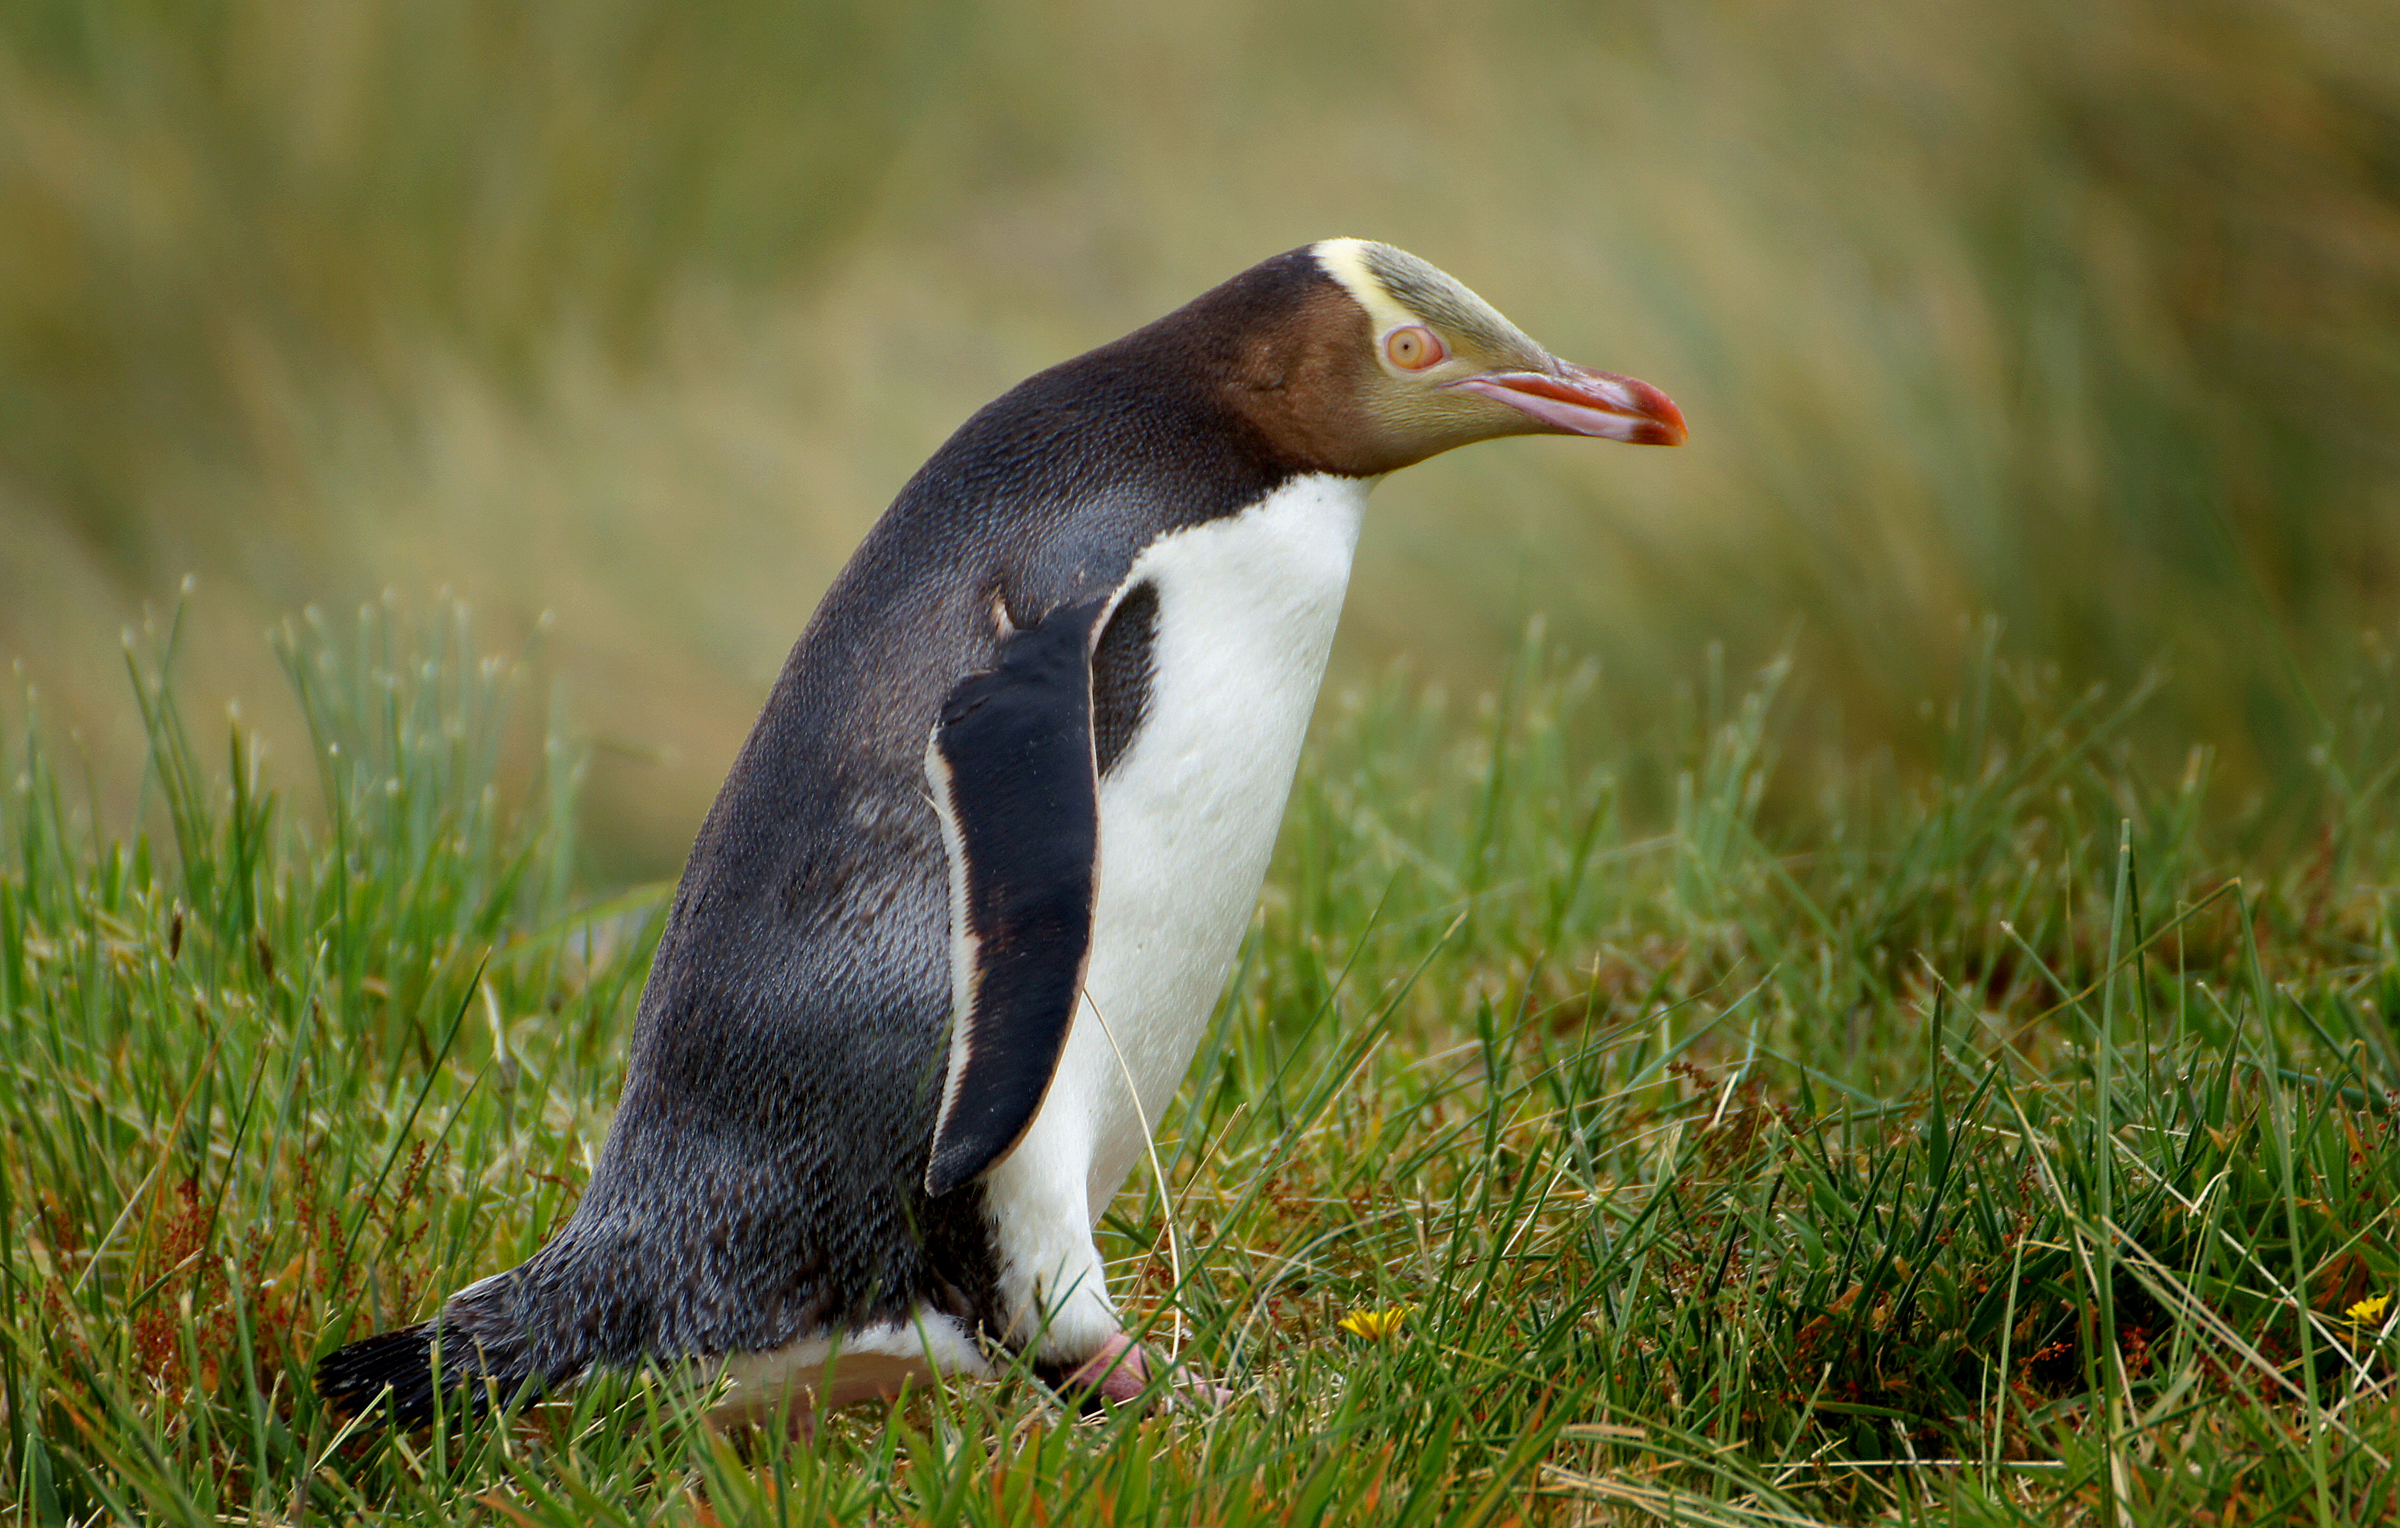
bird, wildlife, beak, seashore, fauna, penguin, seabirds, vertebrate, yelloweyedpenguin, flickrsbestcreatures, megadyptesantipodes, newzealandnativebird, thingstododunedin, flightless bird, king penguin